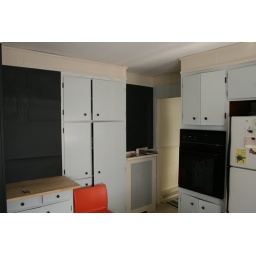
Sanding, priming, painting, reinstalling kitchen cabinets. Also painting wall panel in hallway.